Der junge Lord

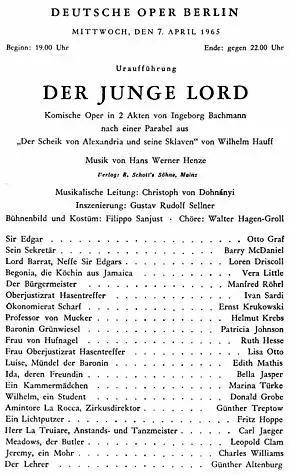
Premiere playbill, 7 April 1965, Deutsche Oper Berlin

Sir Edgar, an English gentleman and scientist, visits a small German town with a vast entourage, including black slaves and a large collection of animals. The townspeople are curious about the new personage in their town, but Sir Edgar is initially aloof to the townsfolk. Through his secretary, Sir Edgar declines all invitations to social events, and the townspeople become angry at this attitude. In scene 2 of act 1, the Baroness Grünwiesel hosts a tea and expects Sir Edgar to attend, but he does not, via a note from his Moor servant. The Baroness promises revenge on Sir Edgar for this slight. In scene 3, a traveling circus sets up their show in front of Sir Edgar's residence. Sir Edgar leaves his house for the first time since his arrival, and enjoys the circus performance. However, when city officials try to talk with Sir Edgar, he again refuses. The city officials then shut the circus down, but Sir Edgar invites the circus troupe into his mansion.